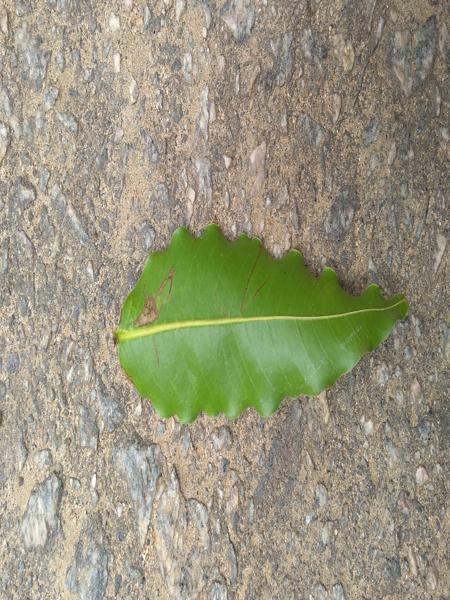
Plant: ashoka